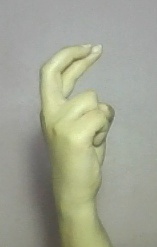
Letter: zay